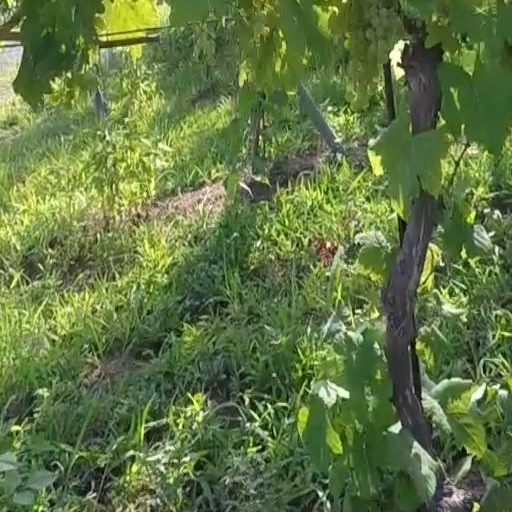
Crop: grape